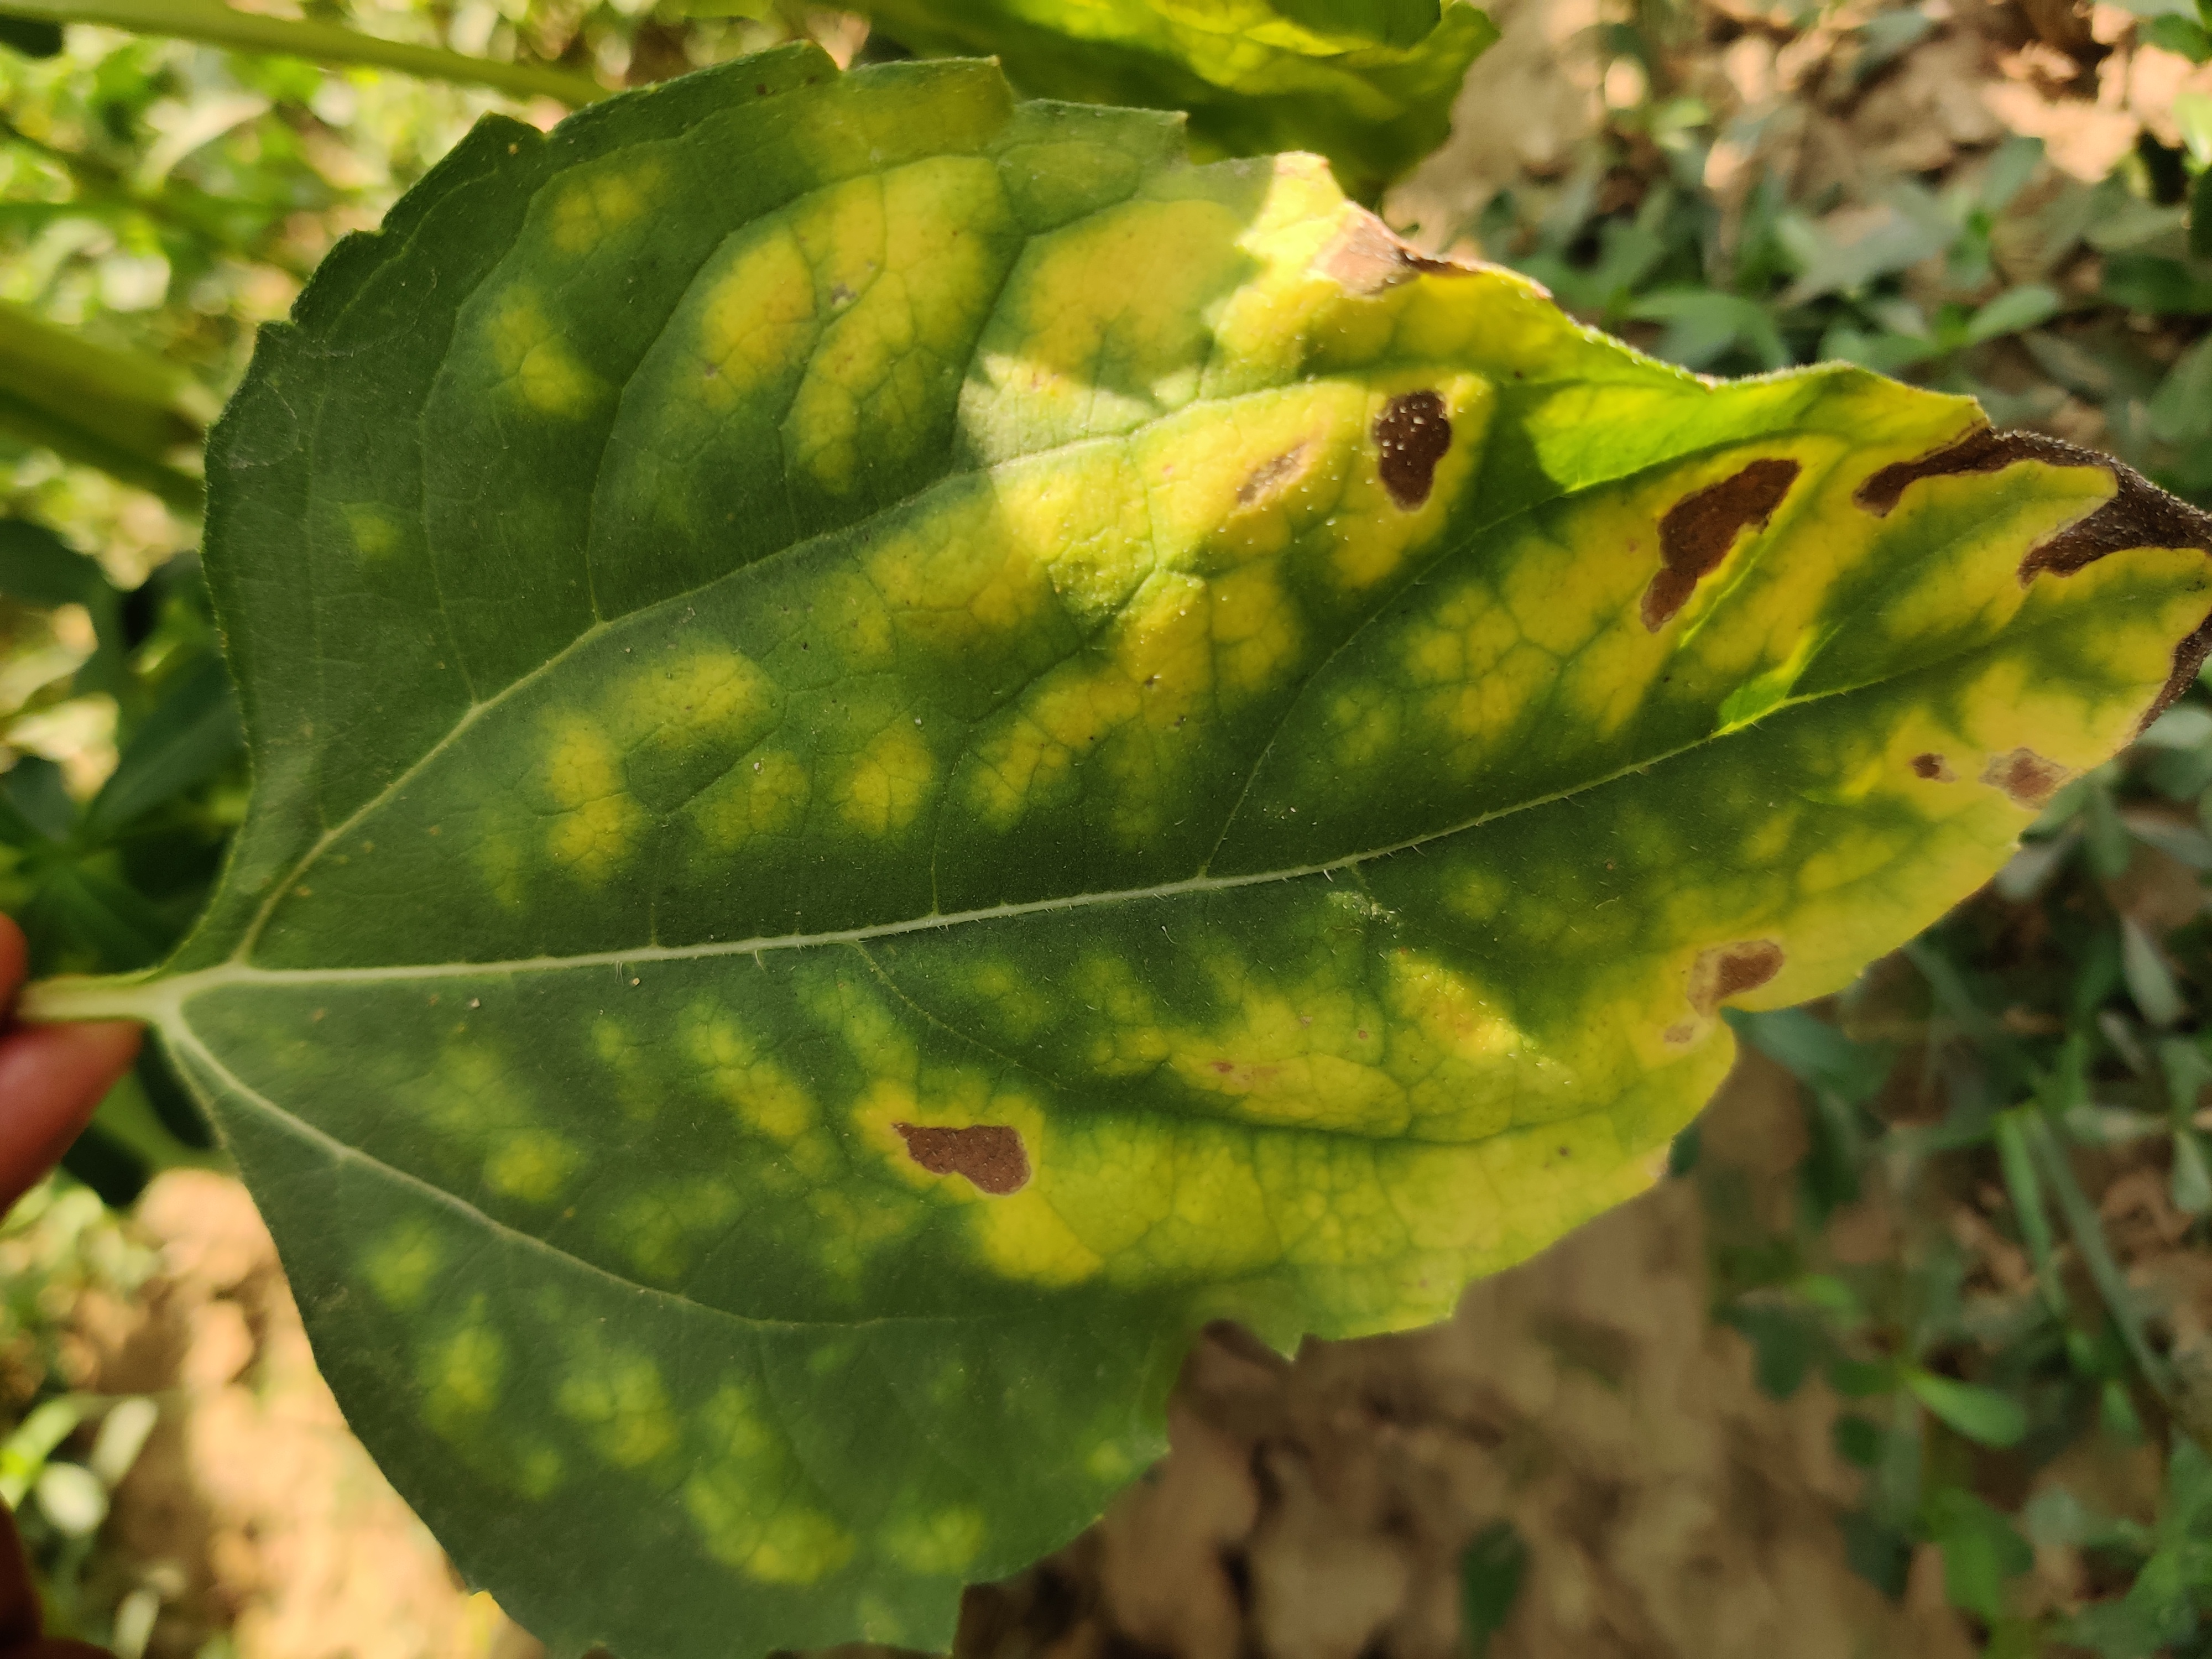
Label: Downy_mildew